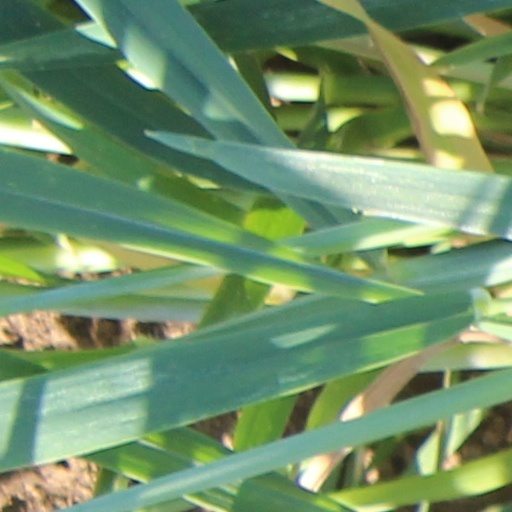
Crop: wheat